Honda Domani

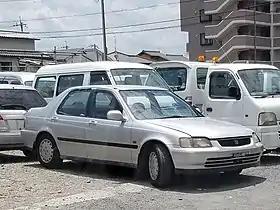
First generation Domani sedan

The Honda Domani is a car made by Honda and marketed in east Asia, including Japan. The car was mutually developed during Rover's collaboration with Honda. It was introduced on 4 November 1992, replacing the Concerto in Honda's lineup, although that model lasted until 1995 in Europe.